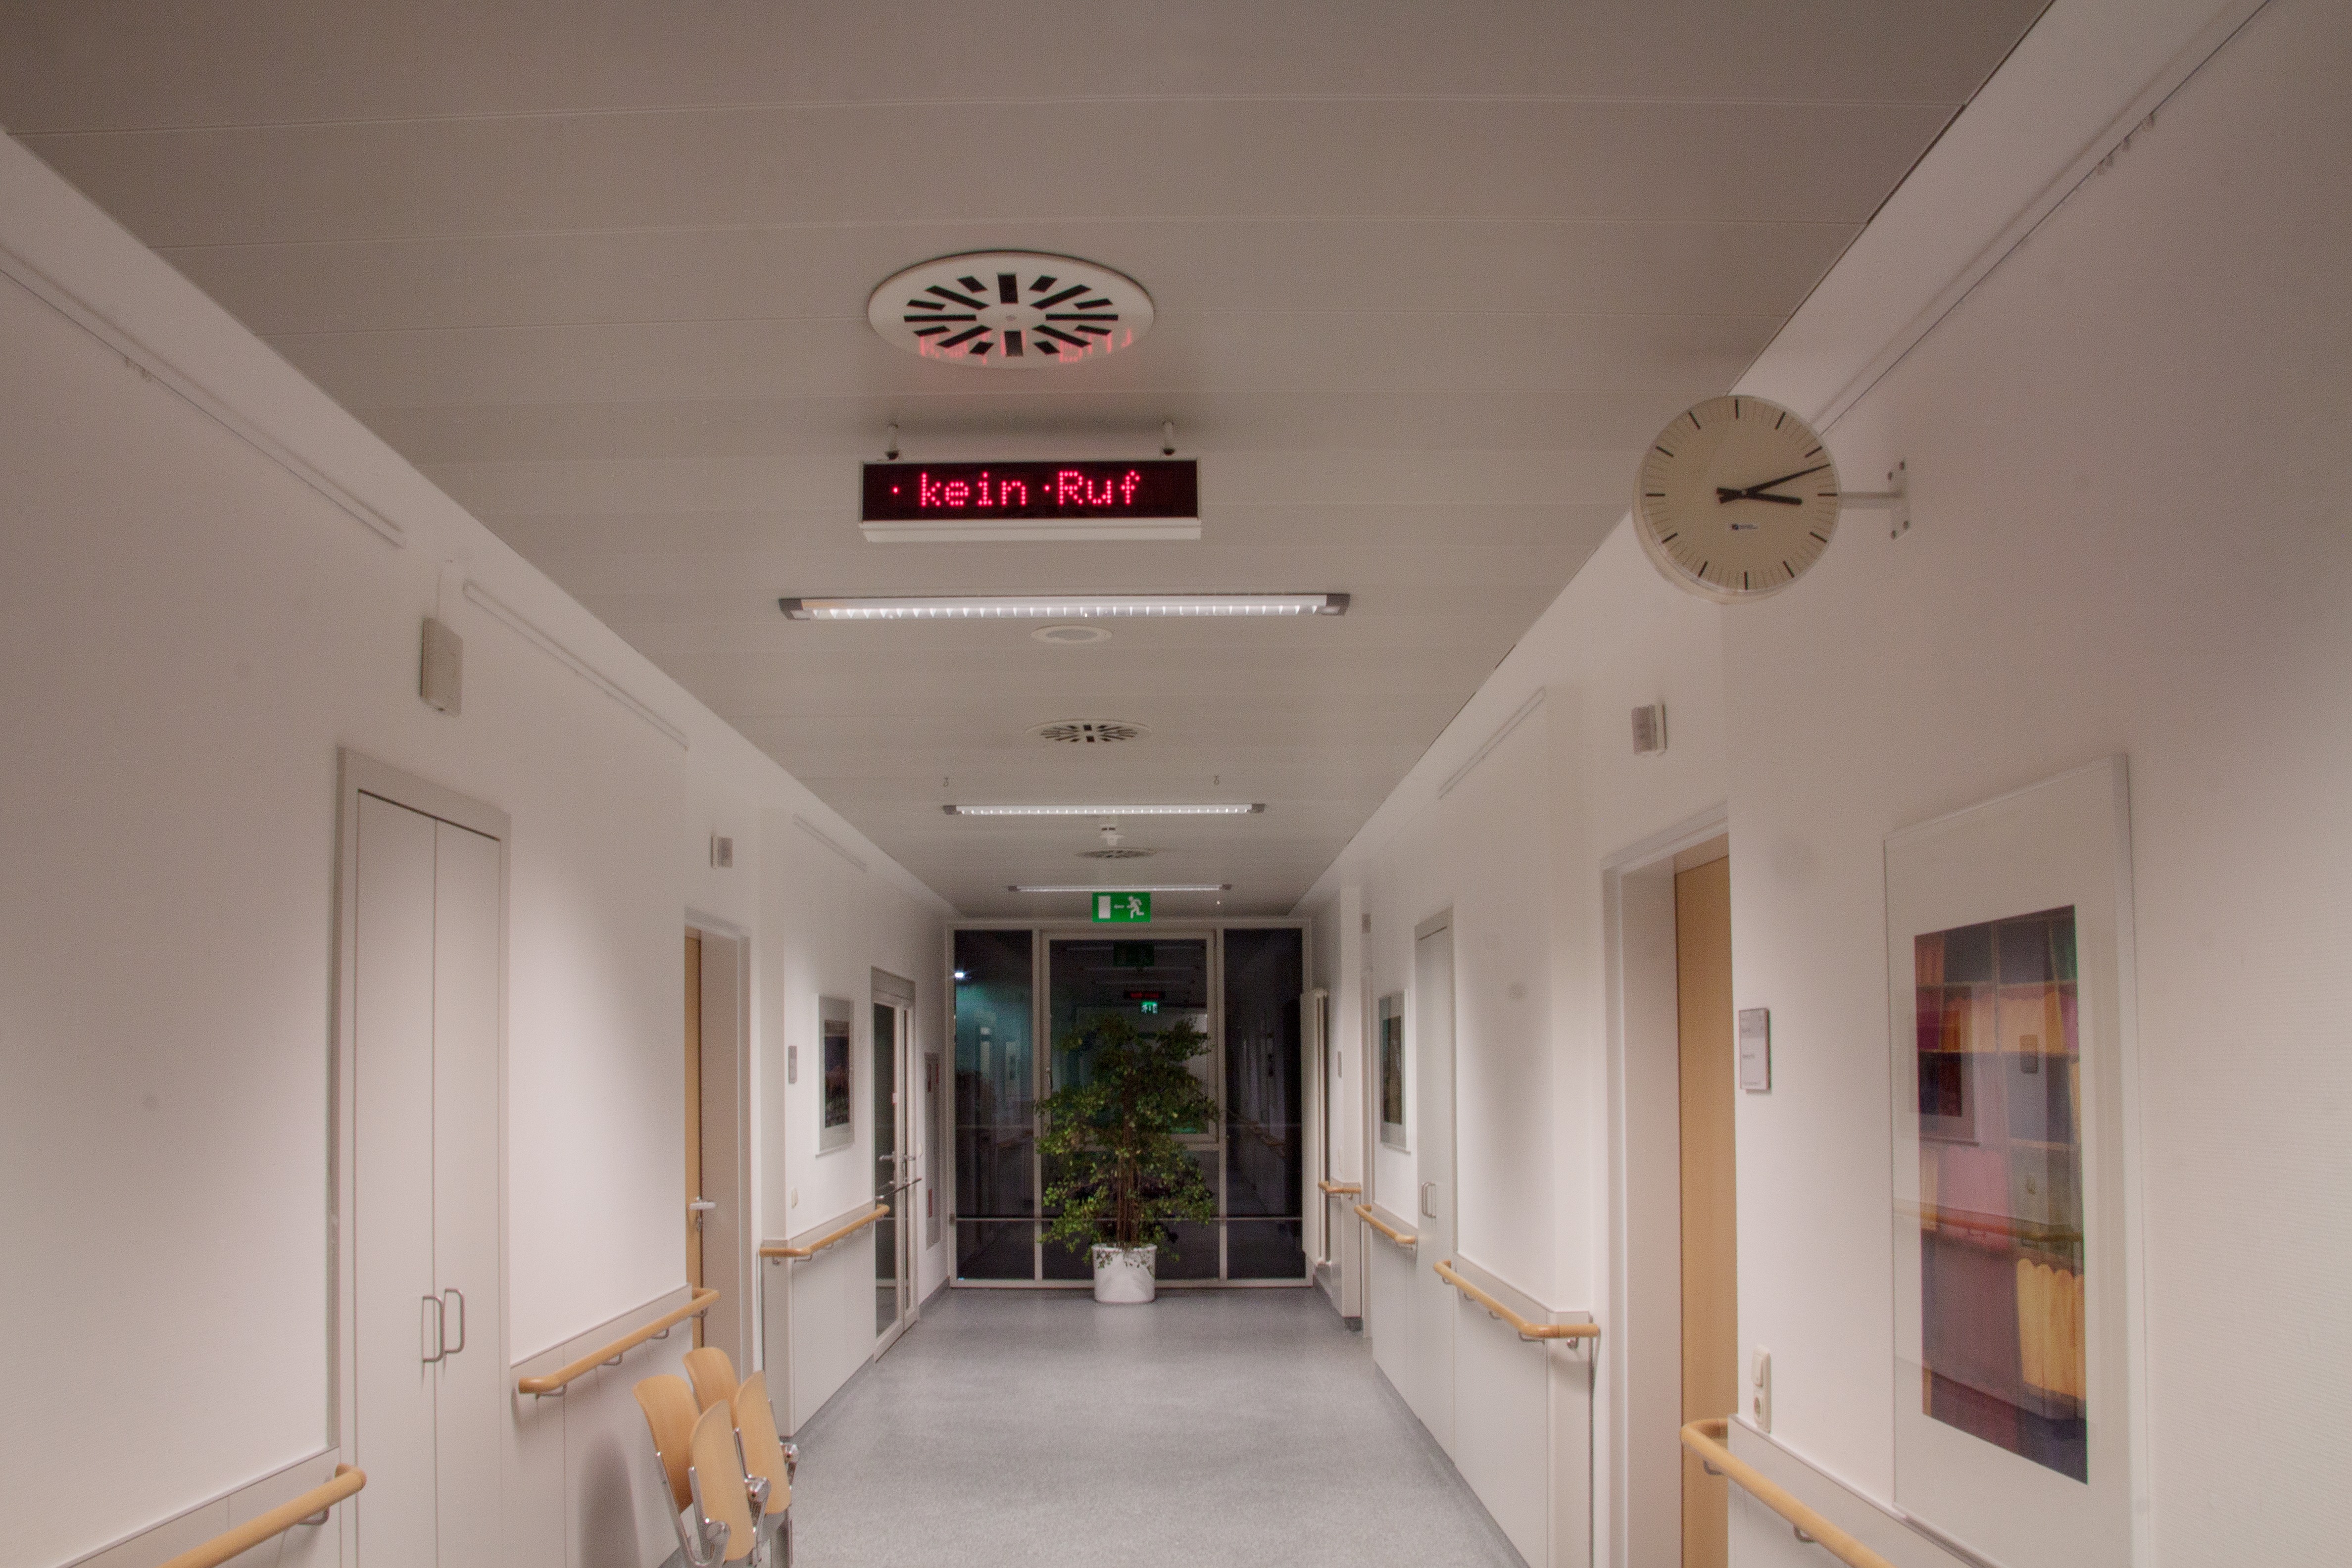
light, night, floor, escape, clock, home, ad, ceiling, hall, property, darkness, living room, room, lighting, door, interior design, vent, design, cool, display, doors, hospital, wide, mark, estate, gang, time of, real estate, warnschild, early morning, very long, ceiling lighting, no call, vent cover, ventilation slots, e2, floor marking